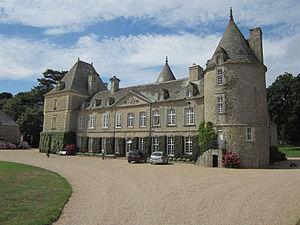
Château de Tocqueville, Manche les restes du pigeonnier16e siècle http://chateaudetocqueville.com This building is indexed in the Base Mérimée, a database of architectural heritage maintained by the French Ministry of Culture,
Tocqueville est une commune française, située dans le département de la Manche en région Normandie, peuplée de 278 habitants.